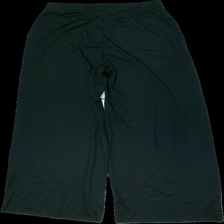
View: back
Type: Trousers
Category: Ladies
Brand: Gina Tricot
Colors: Black
Material: 100% polyester
Cut: Loose
Size: S
Smell: Minor
Price range: <50
Recommended usage: Repair